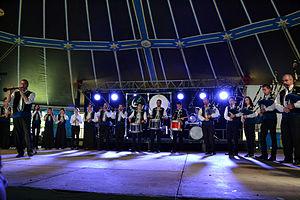
Le bagad Landi au Gouel Bro Leon à Plouvorn le 16 juin 2013.